Jörg-Peter Weigle

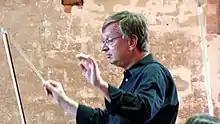
Weigle in 2019

Jörg-Peter Weigle (born 1953, in Greifswald), is a German conductor and music professor. He is the uncle of the conductor Sebastian Weigle and the violist Friedemann Weigle.